Law enforcement in Uzbekistan

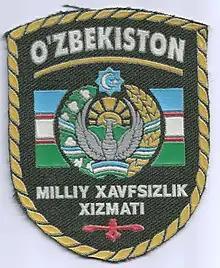
The Uzbek police emblem.

Law enforcement in Uzbekistan is the responsibility of the Ministry of Internal Affairs (MIA) and the National Security Service (NSS). The MIA commands the national police force, and led the border service until 2005, when it, along with the customs service, was placed under command of the NSS.